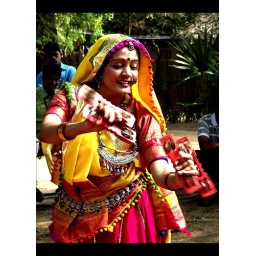
Gujrathi girl in traditional dress